E. George Marks

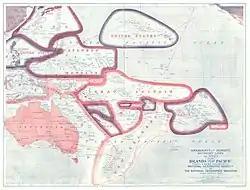
The Japanese Mandate on a 1921 map

"Merit and Democracy" (1921) was a wide-ranging work of political philosophy, dealing with topics such as the evolution of modern democracy, the sovereignty of the people, and the curse of the demagogue.